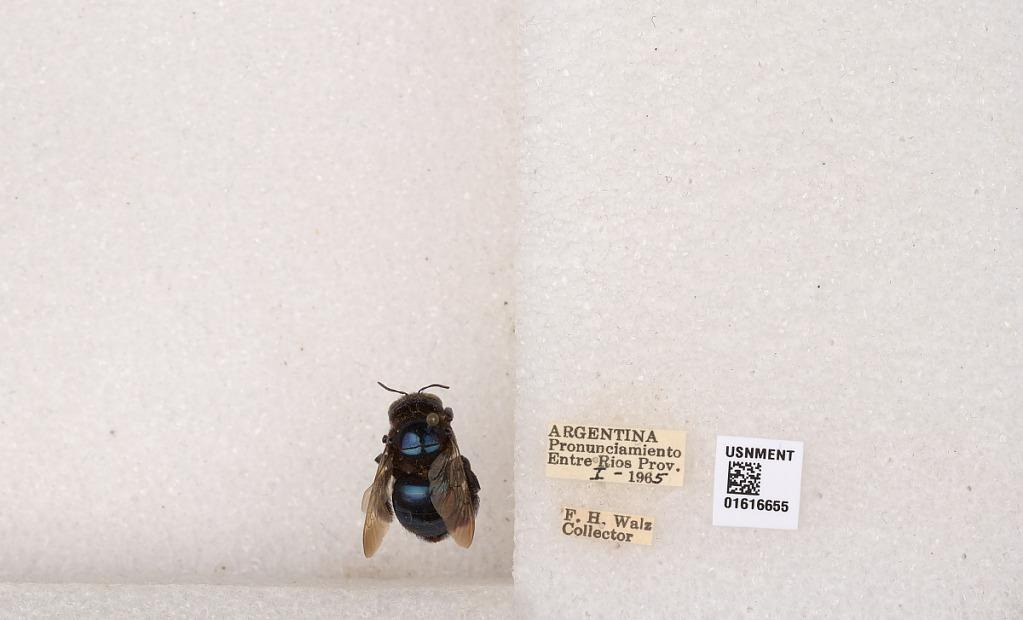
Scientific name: Xylocopa (Schonnherria) splendidula Lepeletier
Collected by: F. Walz
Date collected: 1965-1-1
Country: Argentina
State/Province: Entre Rios
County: Uruguay
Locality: Pronunciamiento